Galileo project

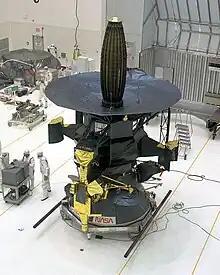
High gain antenna is folded.

Plans called for the to launch "Galileo" on the STS-23 mission, tentatively scheduled for sometime between January 2 and 12, 1982, this being the launch window when Earth, Mars and Jupiter were aligned to permit Mars to be used for the gravity-assist maneuver. By 1980, delays in the Space Shuttle program pushed the launch date for "Galileo" back to 1984. While a Mars slingshot was still possible in 1984, it would no longer be sufficient.